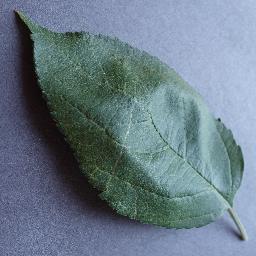
Label: Apple___healthy